Colin Falconer (writer)

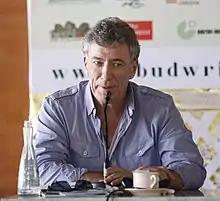
Colin Falconer on Ubud Writers & Readers Festival 2012

Colin Falconer (born 1953) is a pen name of Colin Bowles, who also uses the pen name Mark D'Abranville, an English-born Australian writer. Works published under the pen name include contemporary and historical thrillers, and children's books. Under his original name he has also published books of satirical fiction; non-fiction books about language; television and radio scripts; and many magazine articles and columns.